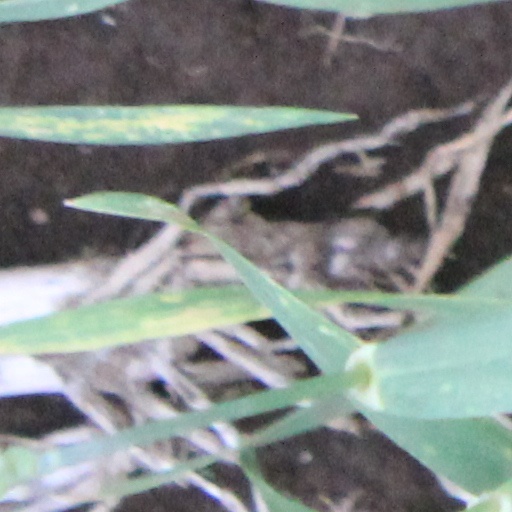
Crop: wheat